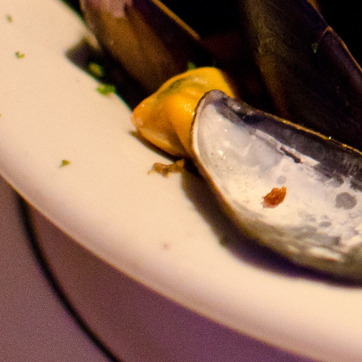
Material: ceramic